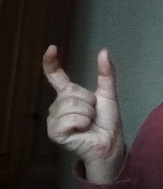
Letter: nun